Acoustic contrast factor

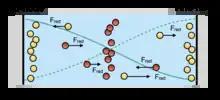
The figure shows the cross-section of a straight, hard-walled (grey), water-filled channel (blue) with a one-dimensional standing ultrasonic half-wavelength pressure resonance (green curve). F is the radiation force on a small suspended particle. Particles that have a positive (red) contrast factor in water are moved to the pressure nodes, while particles with a negative (yellow) contrast factor in water are moved to the anti-pressure nodes.

In an ultrasonic standing wave field, a small spherical particle (formula_1, where formula_2 is the particle radius, and formula_3 is the wavelength) suspended in an inviscid fluid will move under the effect of an acoustic radiation force. The direction of its movement is governed by the physical properties of the particle and the surrounding medium, expressed in the form of an acoustophoretic contrast factor formula_4.